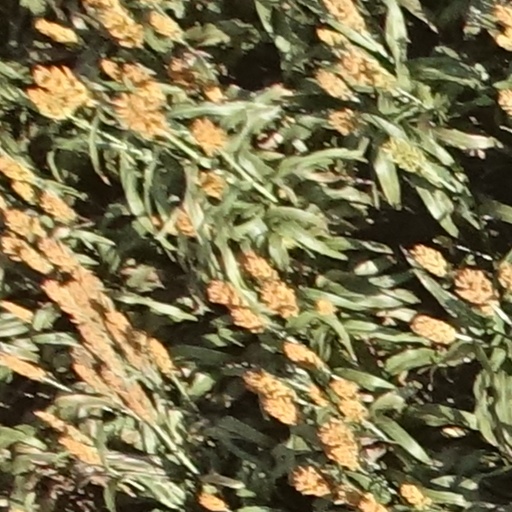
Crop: sorghum